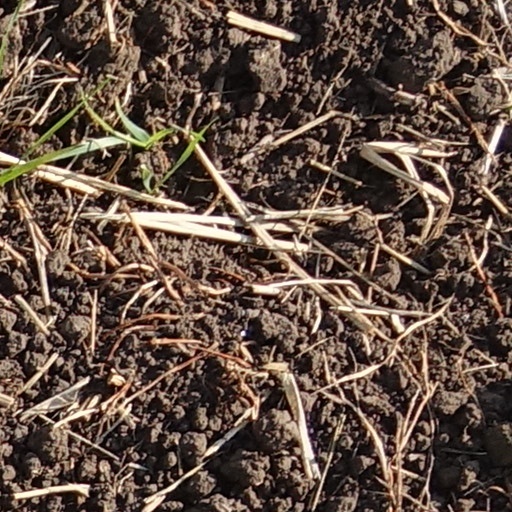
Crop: wheat